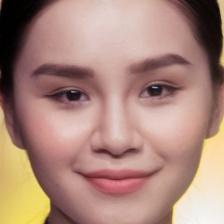
Label: faces